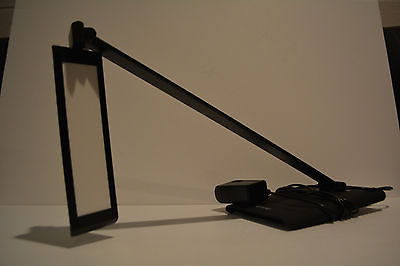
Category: lamp